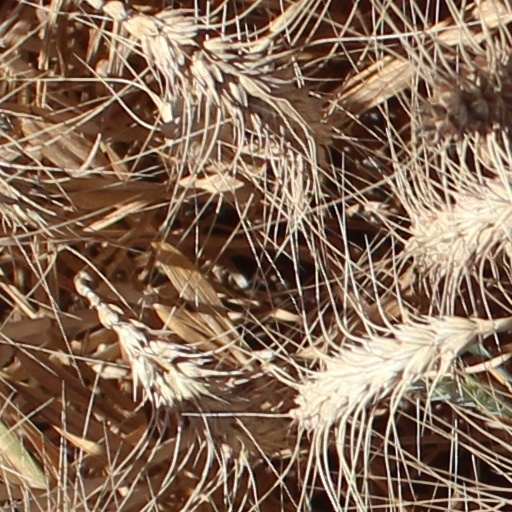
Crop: wheat